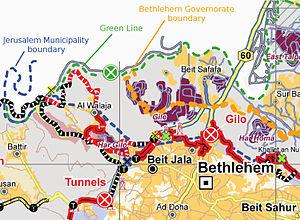
Gilo est une ville israélienne située dans le sud-ouest de Jérusalem-Est, avec une population de 40 000 personnes, principalement de confession juive. La ville est située en Cisjordanie, annexée par Israël à la suite de la Guerre des Six Jours en 1967, et dans les limites de la municipalité de Jérusalem depuis la Loi de Jérusalem de 1980. Gilo fait partie de l' « anneau de quartiers » entourant la ville.